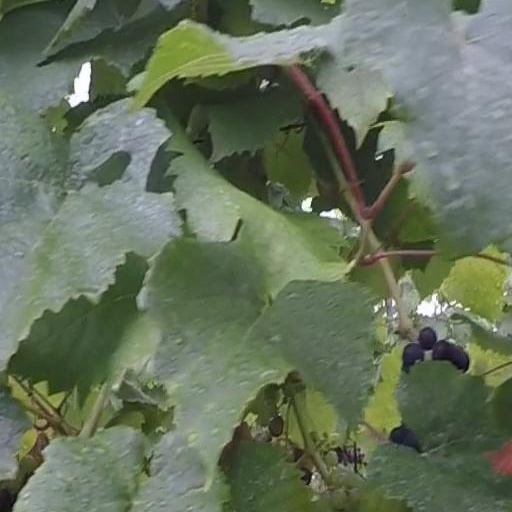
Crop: grape